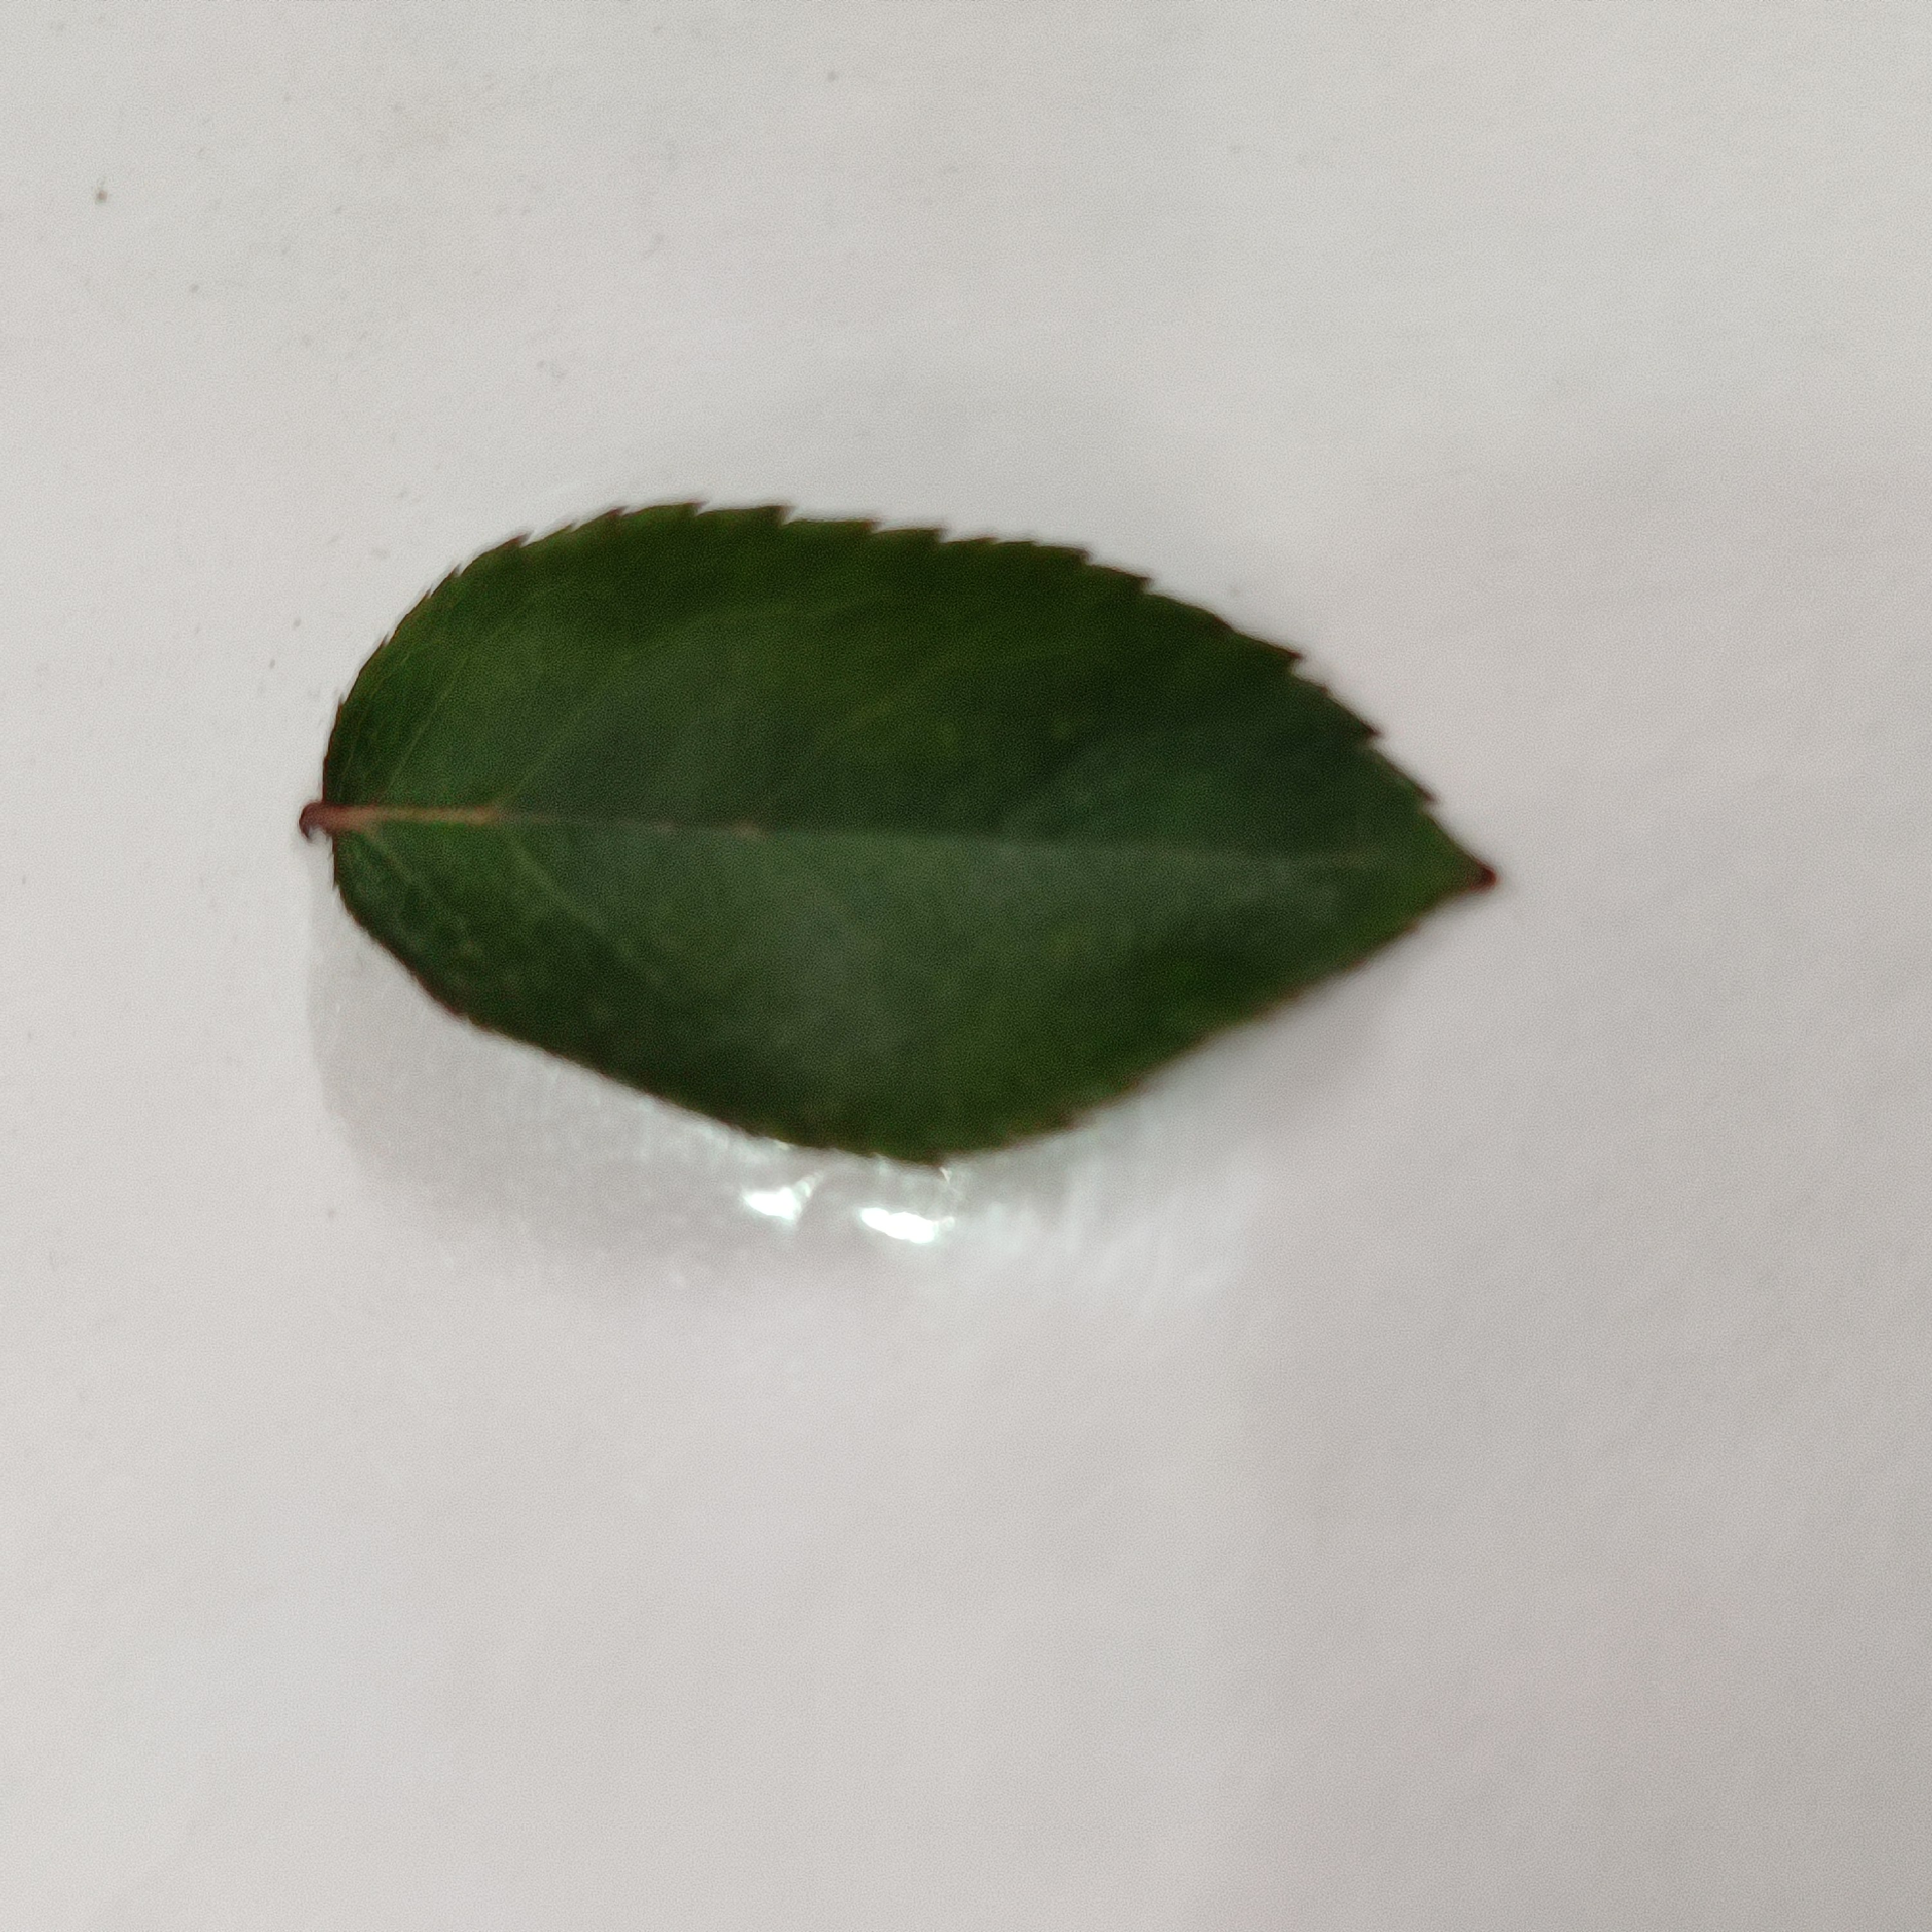
Label: Healthy Leaf